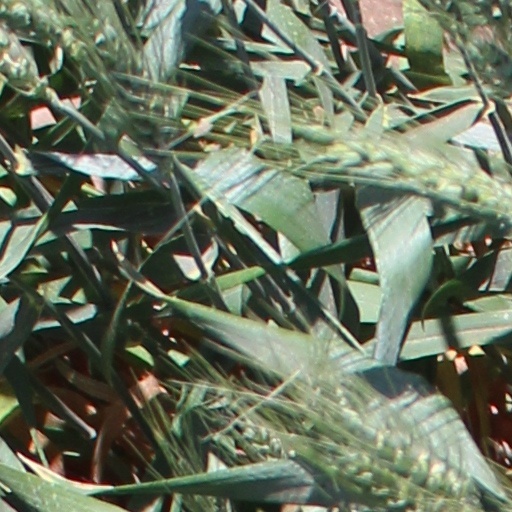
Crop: wheat